Lymexylidae

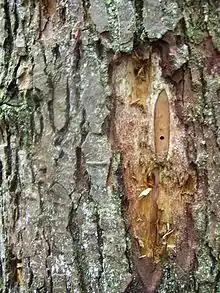
Example of an infested tree

The Lymexylidae (historically often spelled Lymexylonidae), also known as ship-timber beetles, are a family of wood-boring beetles. Lymexylidae belong to the suborder Polyphaga and are the sole member of the superfamily Lymexyloidea.